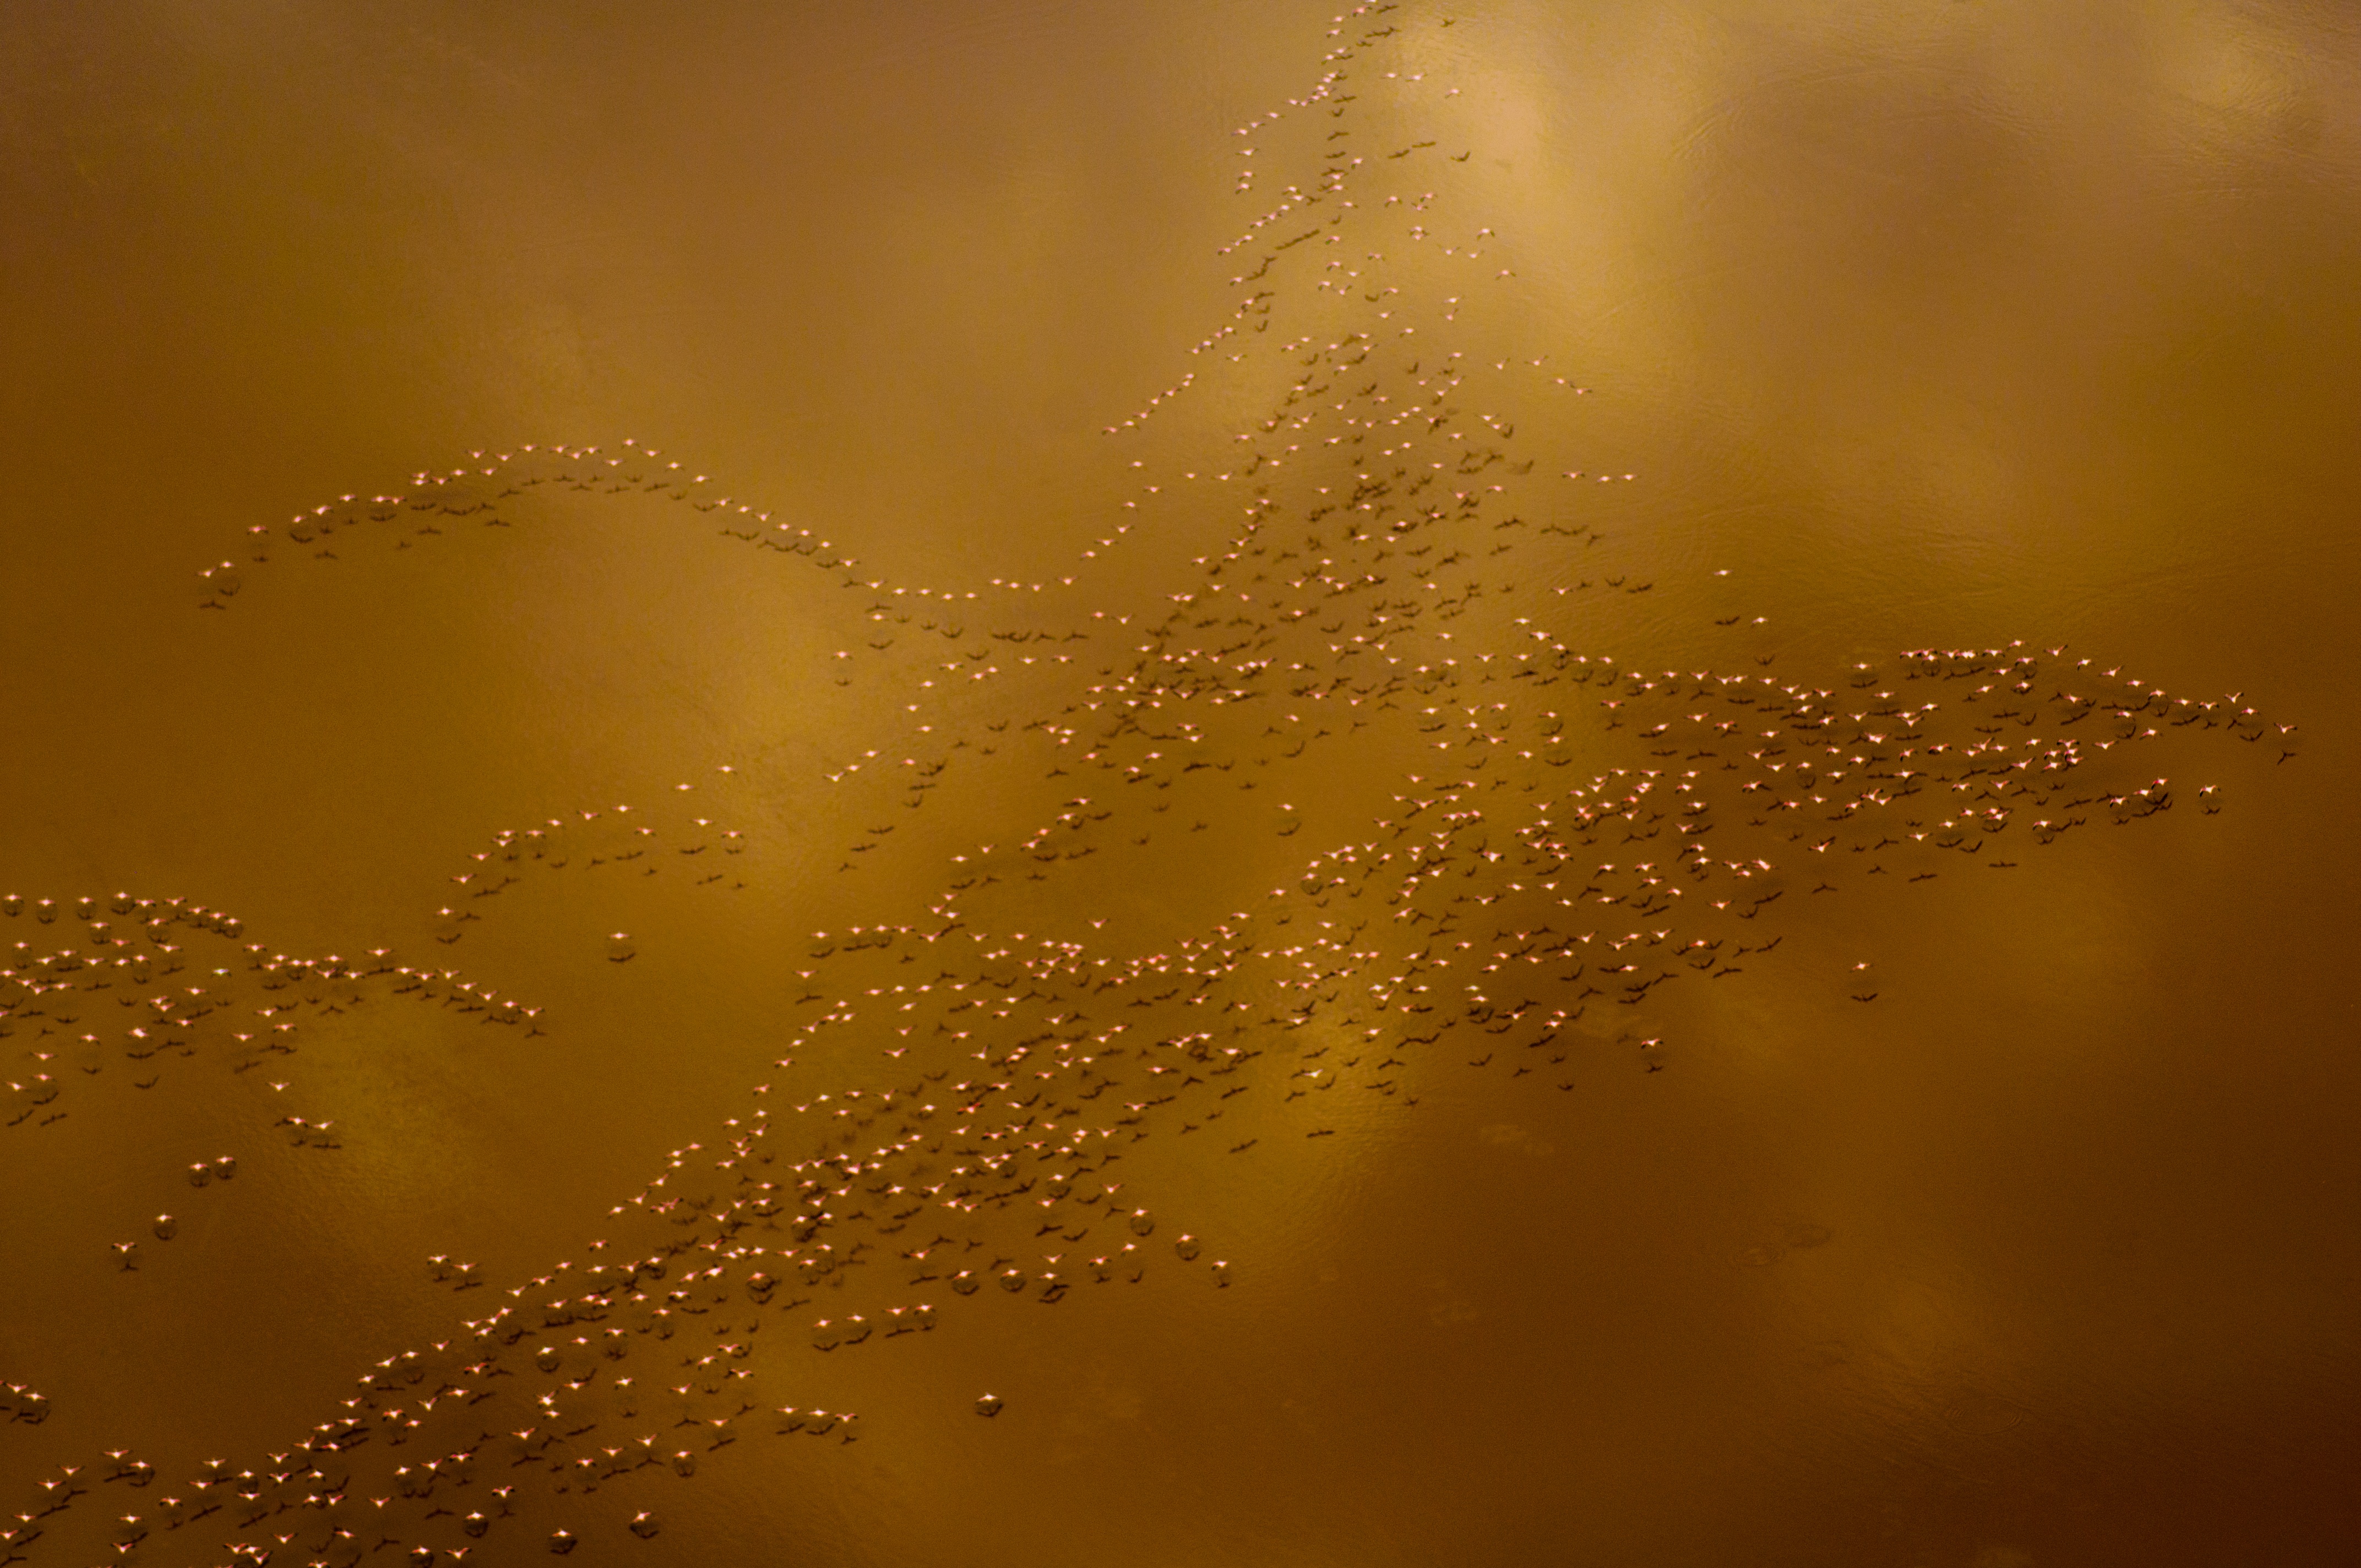
dew, atmospheric phenomenon, moisture, macro photography, water, reflection, drop, close up, leaf, morning, sunlight, spider web, wave